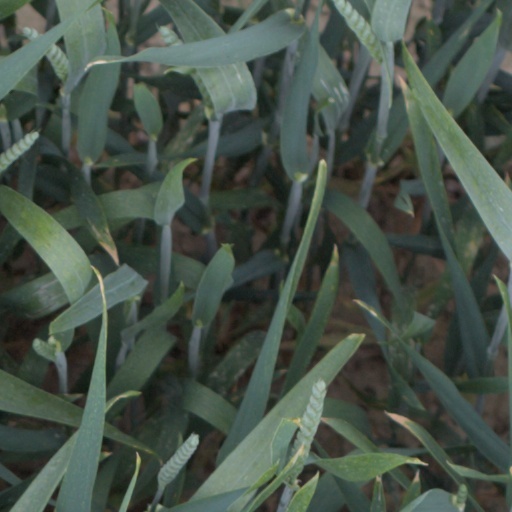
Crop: wheat